Ty Majeski

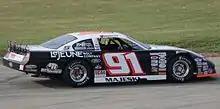
2014 ARCA Midwest Tour car

Majeski raced for the ARCA Midwest Tour Rookie of the Year title in 2014. He achieved his first tour victory at Illiana Motor Speedway in May 2014. That season, he also ran occasional selected weekly races at State Park Speedway on Thursdays, and LaCrosse Fairgrounds Speedway on Saturday nights, TUNDRA Super Late Model Series events, and the three Red, White, and Blue series races at Wisconsin International Raceway. Majeski also won at Hawkeye Downs Speedway in July 2014. He was awarded the series' the Rookie of the Year title along with the ARCA Midwest Tour championship in 2014, becoming the series' youngest champion. At the 2014 Snowball Derby, Majeski started 32nd and moved his way up to a 19th-place finish. He had a total of five victories in 35 races that year.